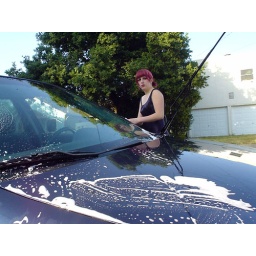
di washing her car in a prom dress